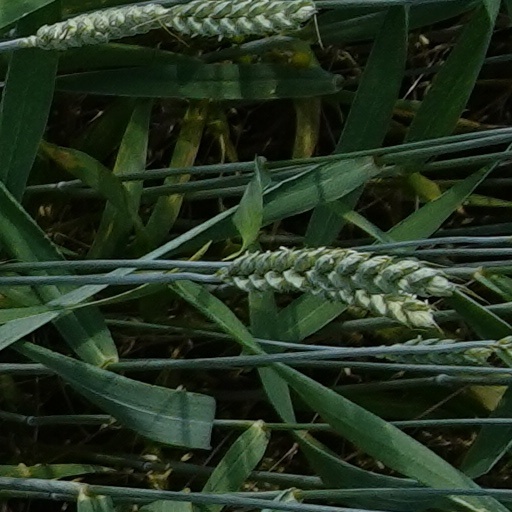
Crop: wheat